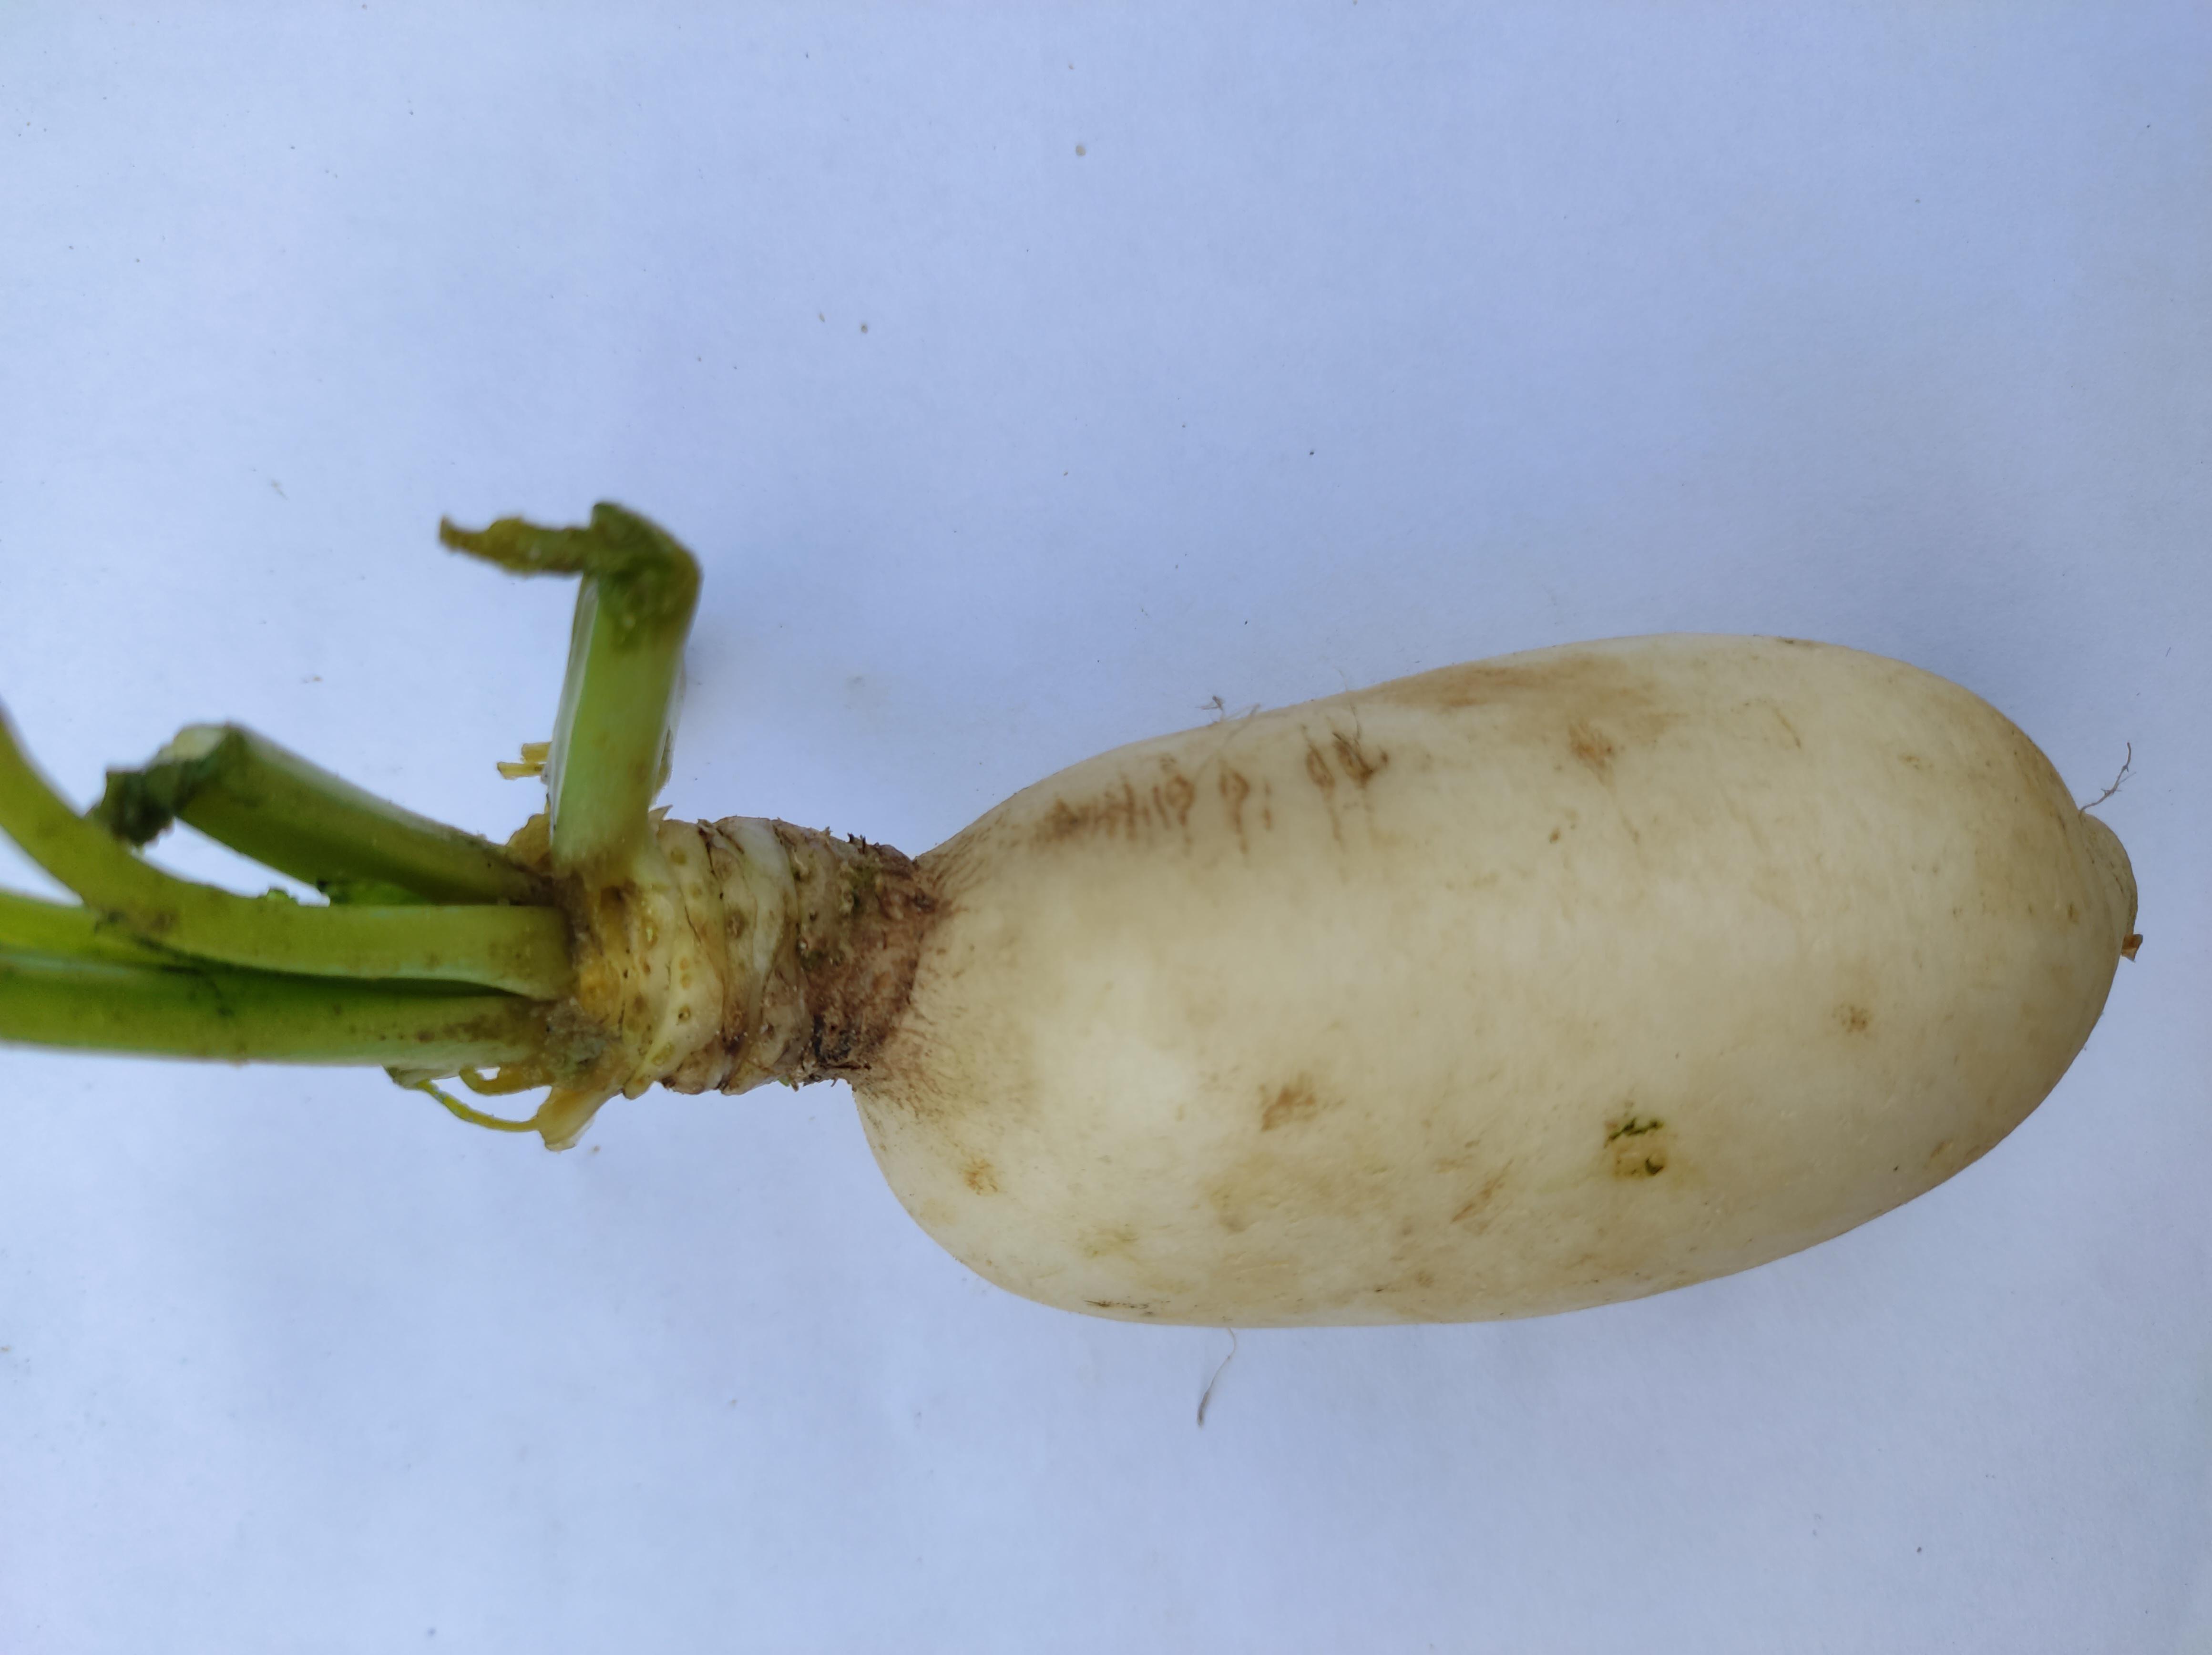
Label: Radish